Kamome (train)

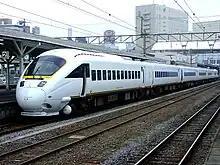
885 series "Relay Kamome"

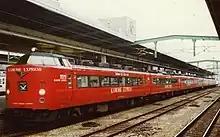
485 series, December 1992

Stations in parentheses are not served by all trains. Some trains depart from or in the city of Kitakyushu.